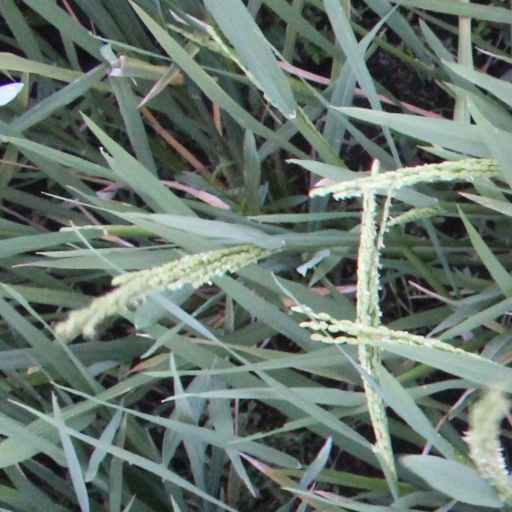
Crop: rice